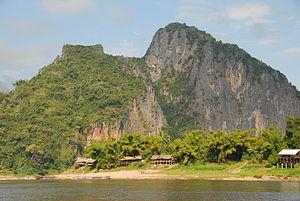
Le Mékong à Pak Ou, confluent avec la Nam Ou, près de Luang Prabang.
Le Mékong est un fleuve d’Asie du Sud-Est, le dixième fleuve du monde et le quatrième d’Asie au plus grand débit, celui-ci atteignant en moyenne 284 km³ d’eau par an. Les chiffres concernant sa longueur varient de 4 350 à 4 909 km, et son bassin versant draine 810 000 km².